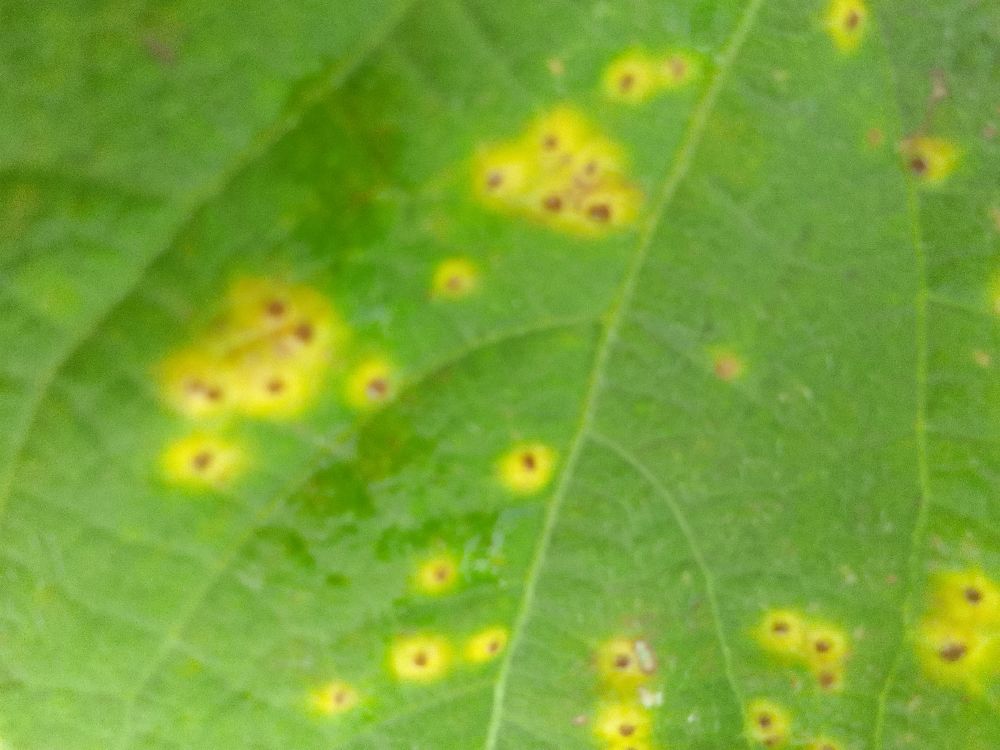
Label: rust